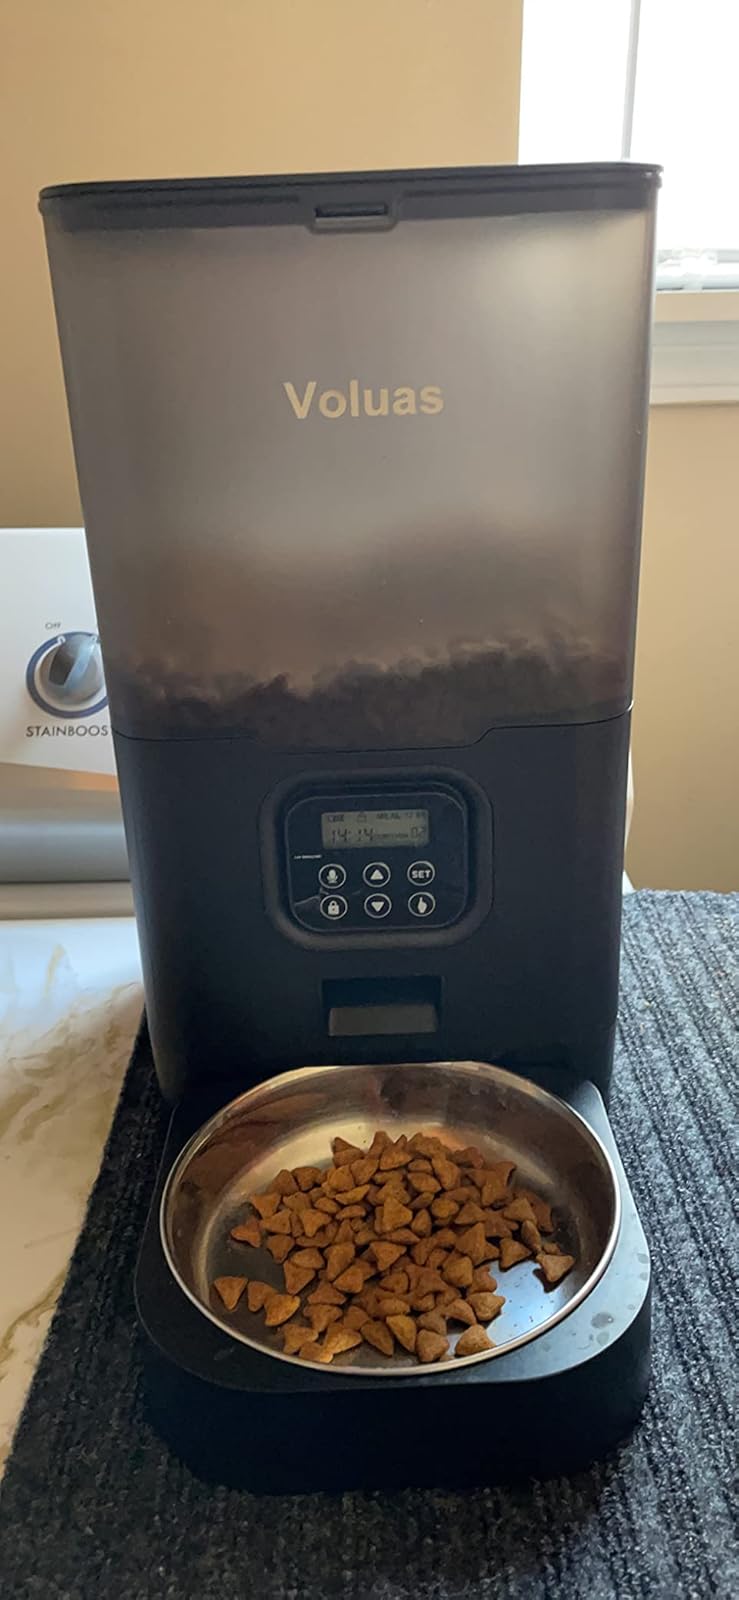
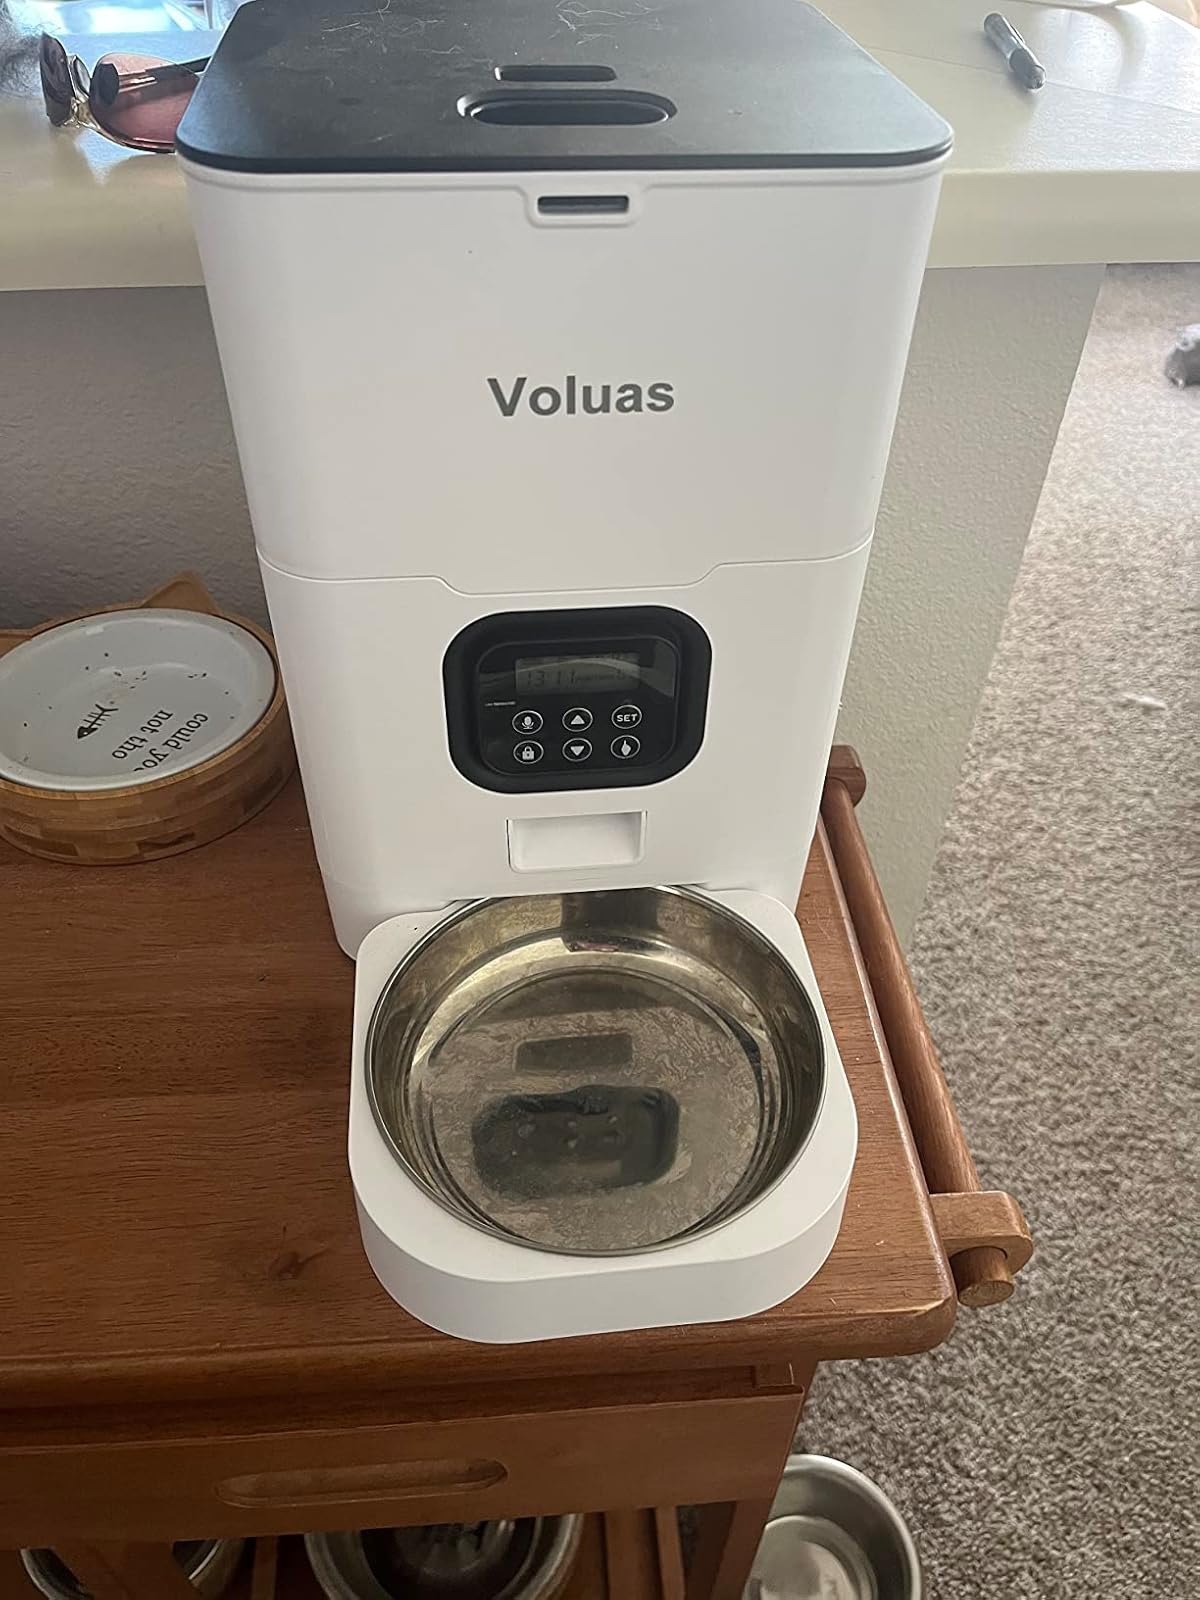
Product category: items_feeder
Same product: no